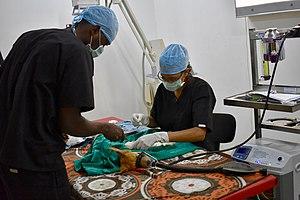
Le vétérinaire est un médecin spécialiste de la médecine vétérinaire et de la chirurgie des animaux, hors homo sapiens.